Paul Ben-Victor

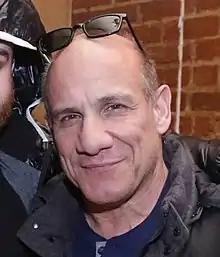
Ben-Victor in 2016

is an American actor. He is best known for playing Greek mobster Spiros "Vondas" Vondopoulos on the HBO drama series "The Wire", Alan Gray in "Entourage" (2005–2008), and Ray in "Body Parts" (1991).